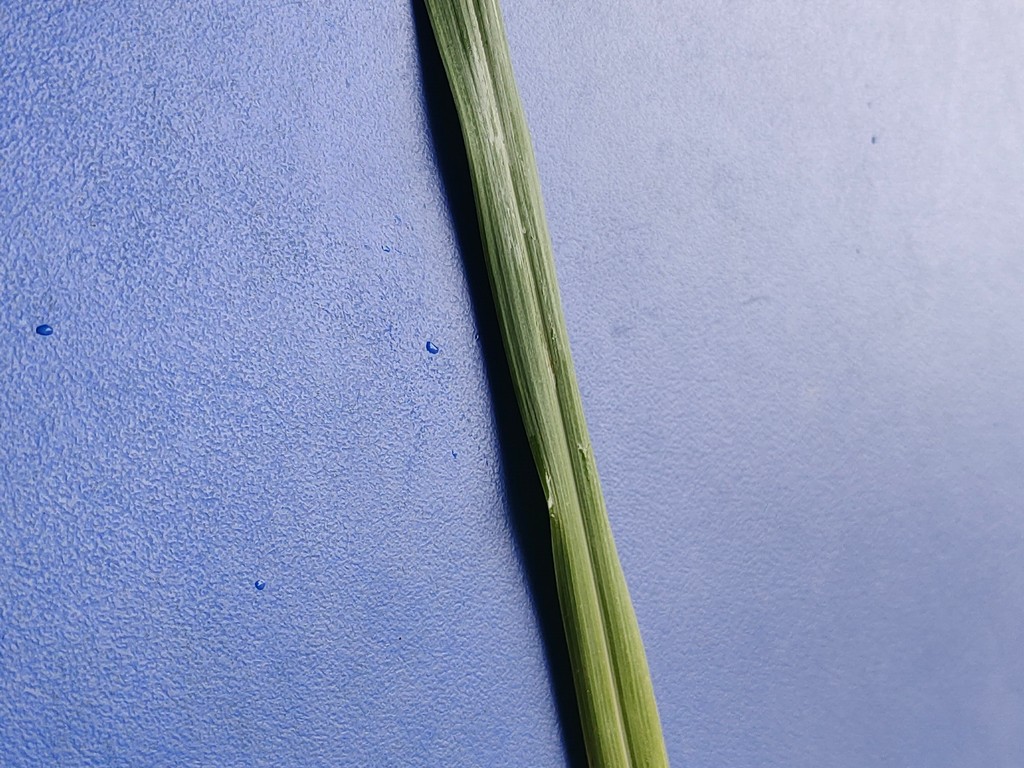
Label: Healthy